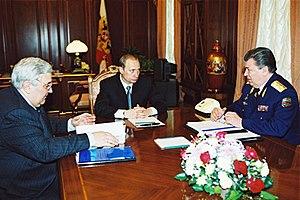
Roscosmos, officiellement l'entreprise d'État pour les activités spatiales « Roscosmos », est l'agence chargée du programme spatial civil russe. Cette organisation créée le 25 février 1992, a pour rôle d'implémenter le programme spatial russe. Son but, en particulier vis-à-vis des industriels du secteur spatial, ainsi que son périmètre d'intervention varient dans le temps. Simple organisme coordinateur à ses débuts, elle a depuis 2015 le statut d'entreprise d'État et est l'unique actionnaire de l'ensemble des sociétés industrielles du secteur spatial russe. Au gré des réorganisations cette structure prend plusieurs appellations : Agence spatiale russe ou RKA à sa création en 1992, après la fusion en 1999 avec le secteur de l'aviation Rosaviacosmos, l'Agence spatiale fédérale russe ou FKA en 2004, avant de devenir l'entreprise d'État Roscosmos depuis le 28 décembre 2015.